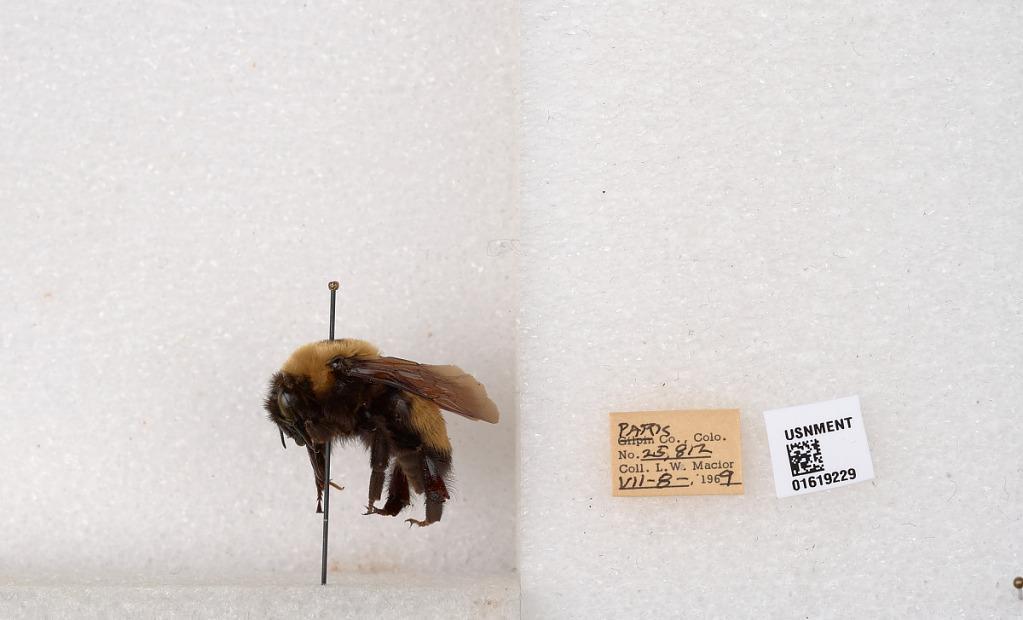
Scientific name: Bombus (Bombus) nevadensis Cresson